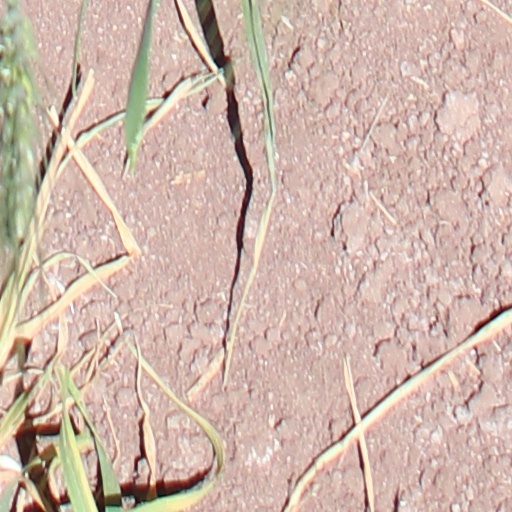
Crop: wheat